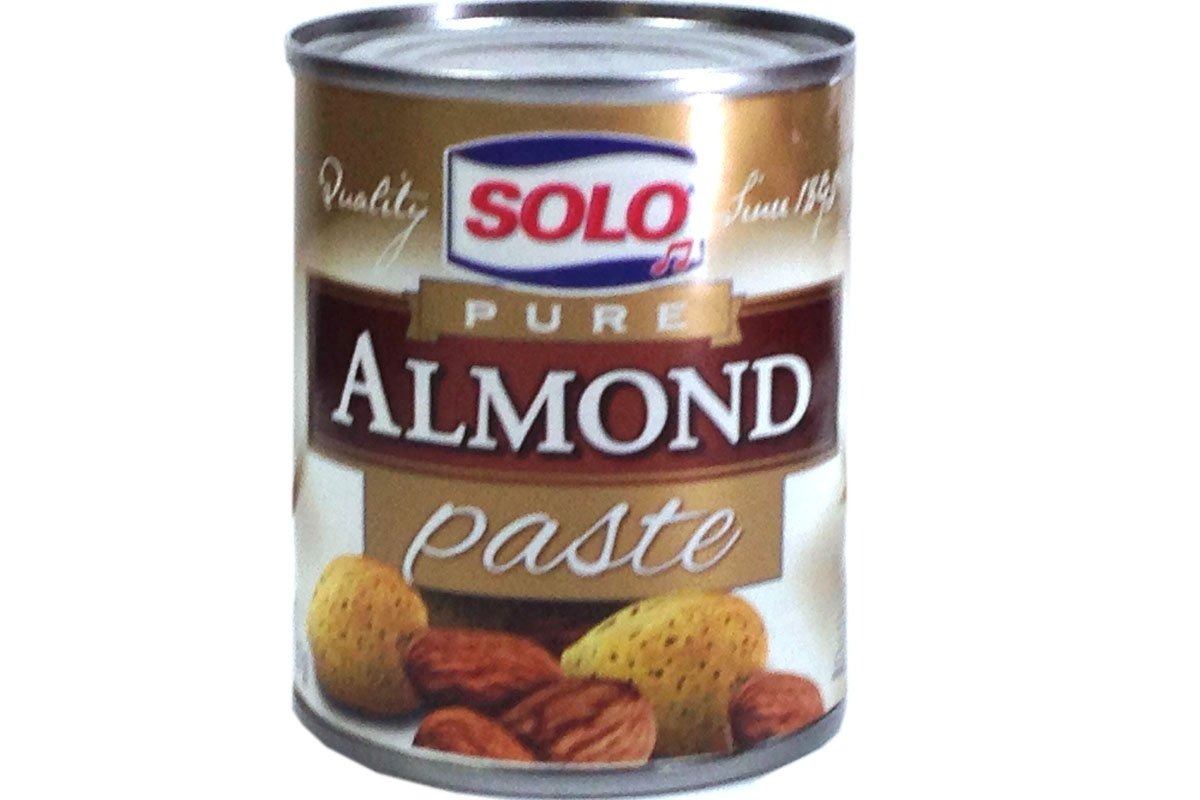
Item Name: Solo Almond Paste, 8 Oz
Bullet Point 1: Made In United States
Bullet Point 2: Made from selected almonds and quality ingredients
Bullet Point 3: Perfect for blending, rolling or molding
Bullet Point 4: Made from selected almonds and quality ingredients
Bullet Point 5: Perfect for blending, rolling or molding
Value: 8.0
Unit: Ounce

Price: 4.46